USS Von Steuben (SSBN-632)

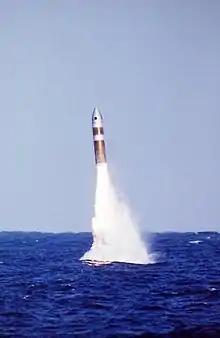
Poseidon missile launch

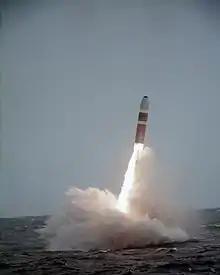
Trident I missile launch

In November 1970, "Von Steuben" visited Groton once again, this time near the end of a 16-month overhaul during which she was modified to carry the newly developed Poseidon C-3 ballistic missile, which boasted major advances in warhead technology and accuracy and systematically was replacing the older Polaris missiles in the , "James Madison" and s. "Von Steuben" conducted post-conversion shakedown during the early months of 1971 and, while escorted by the destroyer for range security, conducted a two-missile Demonstration and Shakedown Operation (DASO) in which she fired her first and second Poseidon missiles in February and March 1971, respectively.